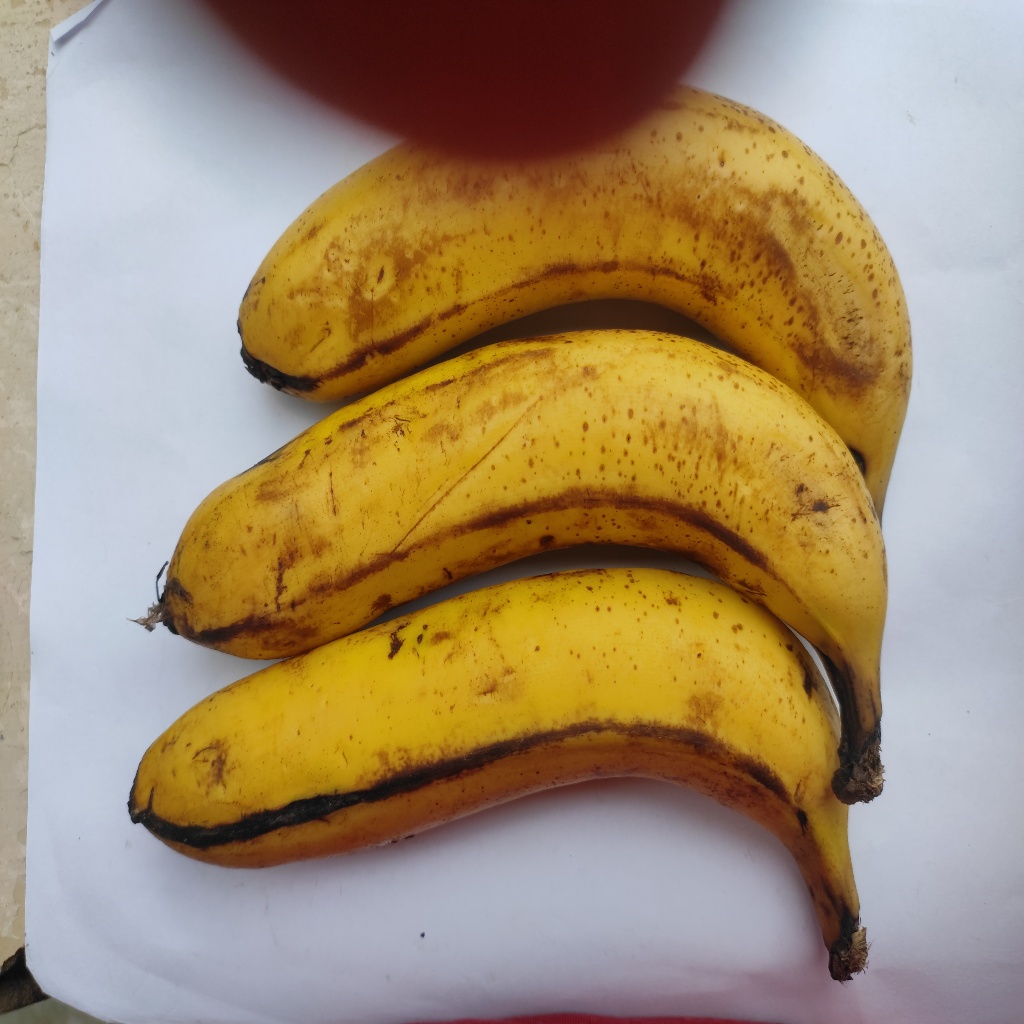
Crop: banana
Quality class: Class_B